Long-legged buzzard

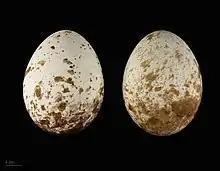
"Buteo rufinus cirtensis" - MHNT

The long-legged buzzard population in Georgia was found to live off of very small mammals. For instance, in Kvernaki Ridge, of 223 prey items, the main prey identified to species was social vole ("Microtus socialis") (at 27.35%) and house mouse ("Mus musculus") (at 7.17%), followed by assorted unidentified rodents (nearly 15% of diet) and "Lacerta sp". (7.17%) and Caucasian agama ("Paralaudakia caucasia") (4.93%). In the uplands of Ninotsminda, 244 prey items were recorded to feed mostly on unidentified small rodents, especially voles, as well as larger European water vole (7.78%) and identified common voles (5.74%). In both study areas of Georgia, mammals comprised just over 59% of the total remains, unidentified insects comprised 18.4% and 22.5% of prey numbers, birds 6.3% and 13.5% of the diet and reptiles 16.2% and 4.52% of the diets, respectively. It appears in Armenia that their diet was very reptile based, mostly small to medium-sized lizards but even the remains of a Greek tortoise ("Testudo graeca") were reported. On the isle of Cyprus, 559 prey total prey items were found by combination of observation, prey remains and pellets. The main prey here by far were black rats ("Rattus rattus") at 46.3% of the diet and starred agama ("Stellagama stellio") at 30.4%. Overall in Cyprus, 49.1% of the diet was mammalian, reptiles more than 40%. Young rats, agamas and Schneider's skinks ("Eumeces schneiderii") were well represented in the Cyprus diet, rendering an estimated rough two-thirds of the diet to consist of small prey weighing or less. However, a not inconsiderable amount of prey weighing in the range of were taken including young European hares, large whipsnake ("Dolichophis caspius") (at 5% of the diet by number) and birds such as chukar ("Alectoris chukar") and common wood pigeon ("Columbus palumbus").